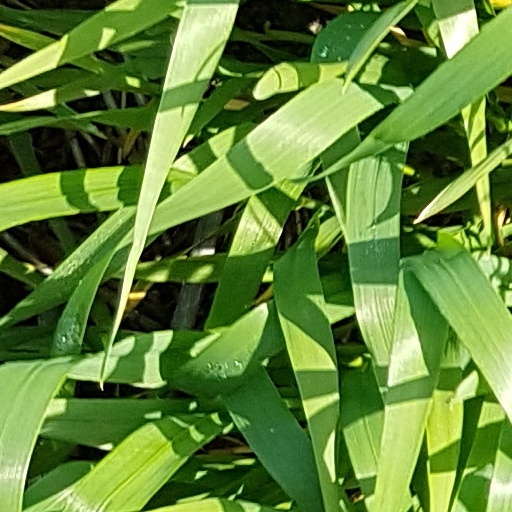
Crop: wheat